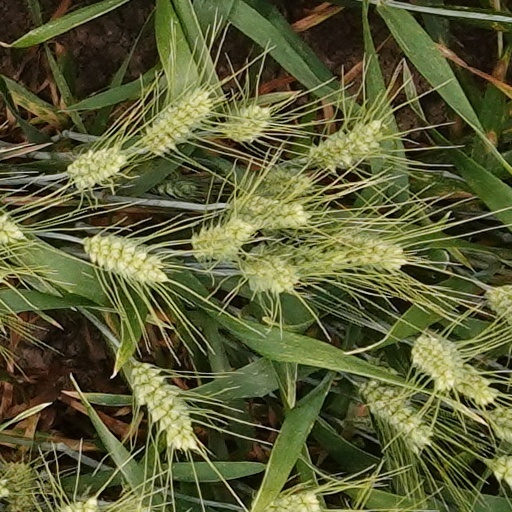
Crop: wheat